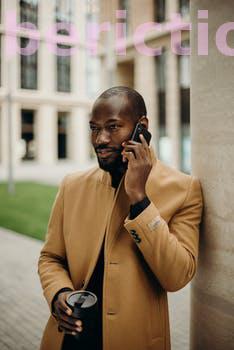
Label: Watermark